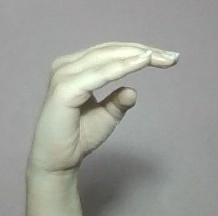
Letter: jeem